Julie Angus

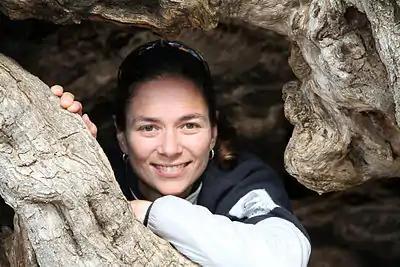
Julie in an ancient olive tree

She has an undergraduate degree from McMaster University in biology and psychology, which she obtained in 1997 and a Master of Science degree from the University of Victoria, BC, in molecular biology. After graduation, she worked in the area of venture capital, technology transfer, and business development, developing therapeutics for genetic ailments and cardiovascular disease.